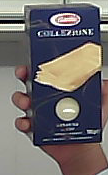
Product: barilla_lasagne